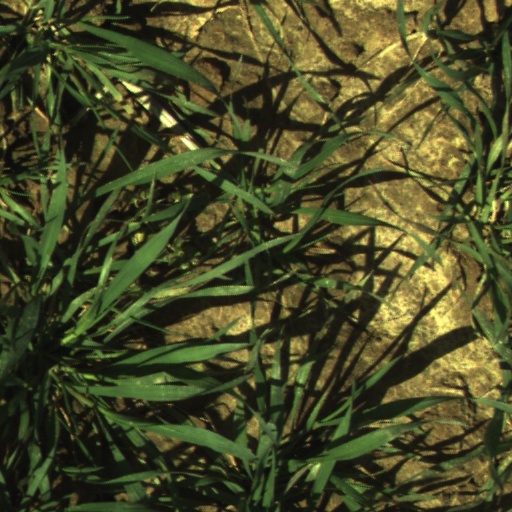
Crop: wheat